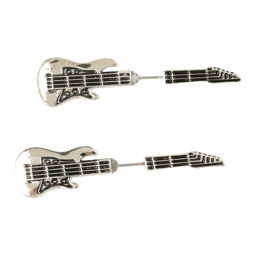
got an ear for guitar ?